Peter Wilkinson (drummer)

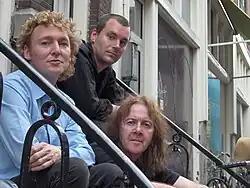
Peter Wilkinson, Caspar Wijnberg, Chris BaileyAmsterdam, July 2006

Peter Wilkinson is a drummer who was a member of the rock band The Saints.